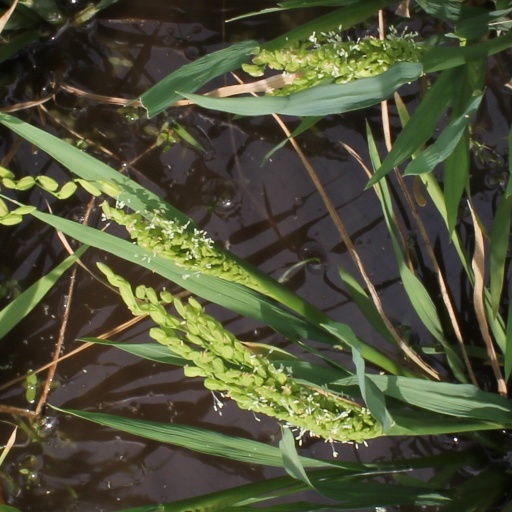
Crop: rice